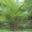
Label: palm_tree